William Robert Brooks

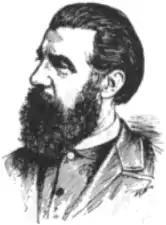

William Robert Brooks (June 11, 1844 – May 3, 1921) was a British-born American astronomer, mainly noted as being one of the most prolific discoverers of new comets of all time, second only to Jean-Louis Pons.